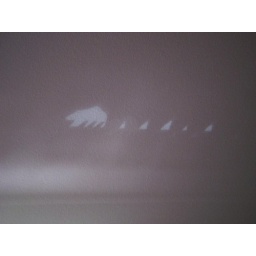
This is the light reflecting on the wall - created by the curtain in my hotel room - the whole shot